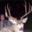
Label: deer